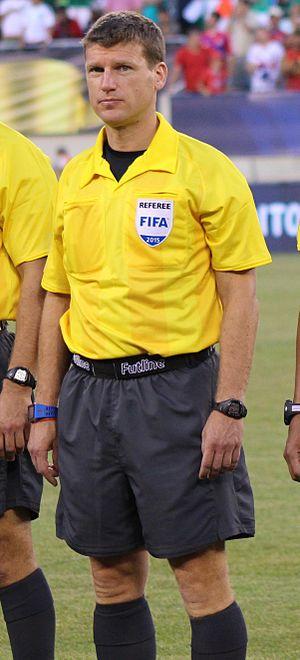
David Gantar dit Dave Gantar, né en 1975, est un arbitre canadien de soccer qui officie internationalement depuis 2011. Il arbitre en championnat du Canada depuis 2009.